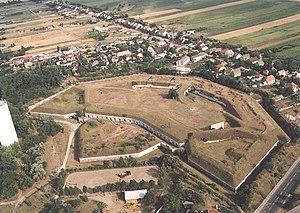
Komárom est une ville de Hongrie, sur la rive droite du Danube, dans le département hongrois de Komárom-Esztergom.
Cet article recense les sites inscrits au patrimoine mondial en Hongrie.
Cet article recense les sites inscrits au patrimoine mondial en Slovaquie.